Rob Dyrdek

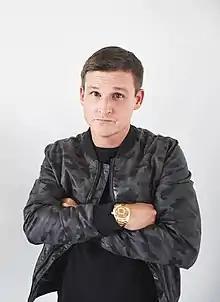
Dyrdek in 2017

Robert Stanley Dyrdek (born June 28, 1974) is an American entrepreneur, actor, producer, reality TV personality, and former professional skateboarder. He is best known for his roles in the MTV reality and variety shows "Rob & Big", "Rob Dyrdek's Fantasy Factory", and "Ridiculousness". In addition to his television ventures, Dyrdek is a serial entrepreneur, founding several businesses through his venture studio, Dyrdek Machine, including Street League Skateboarding and Superjacket Productions (now Thrill One Media).